I Have Electric Dreams

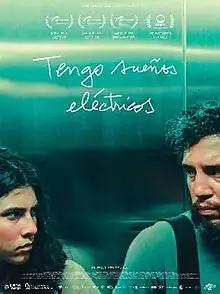
Promotional release poster

I Have Electric Dreams is a 2022 coming-of-age drama film directed by Valentina Maurel, starring Reinaldo Amien Gutiérrez, Daniela Marín Navarro, Vivian Rodriguez, Adriana Castro García and Jose Pablo Segreda Johanning. The film produced by Gregoire Debailly and Benoit Roland is a co-production of Costa Rica, Belgium and France. It revolves around a young girl Eva, who lives with her mother, her little sister and their cat. The film captures the thin line between love and hate, in a world where aggression and rage intertwined with the vertigo of female sexual awakening. It premiered at the 75th Locarno Film Festival on 8 August 2022, where it won the Pardo for Best Direction, Pardo for Best Actress and Pardo for Best Actor.